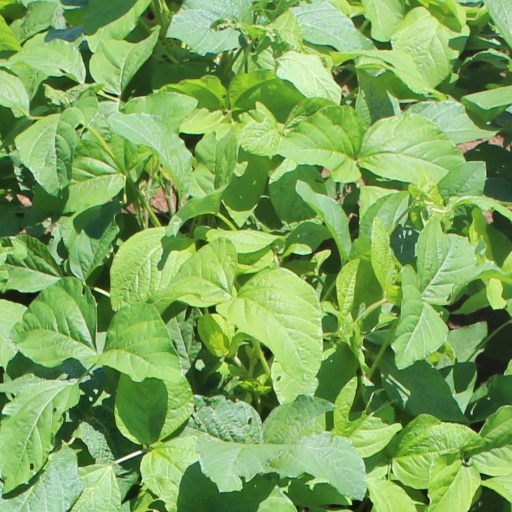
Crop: soybean